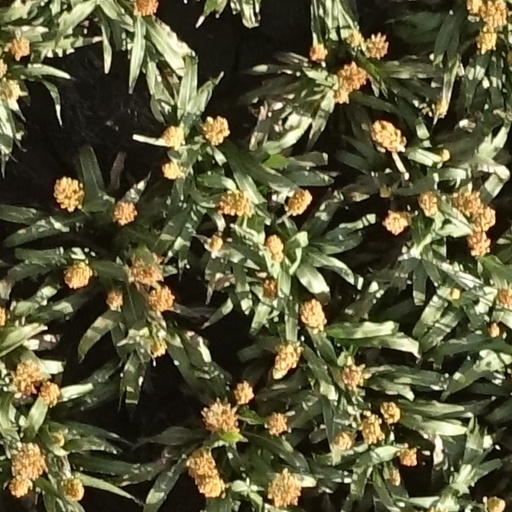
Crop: sorghum